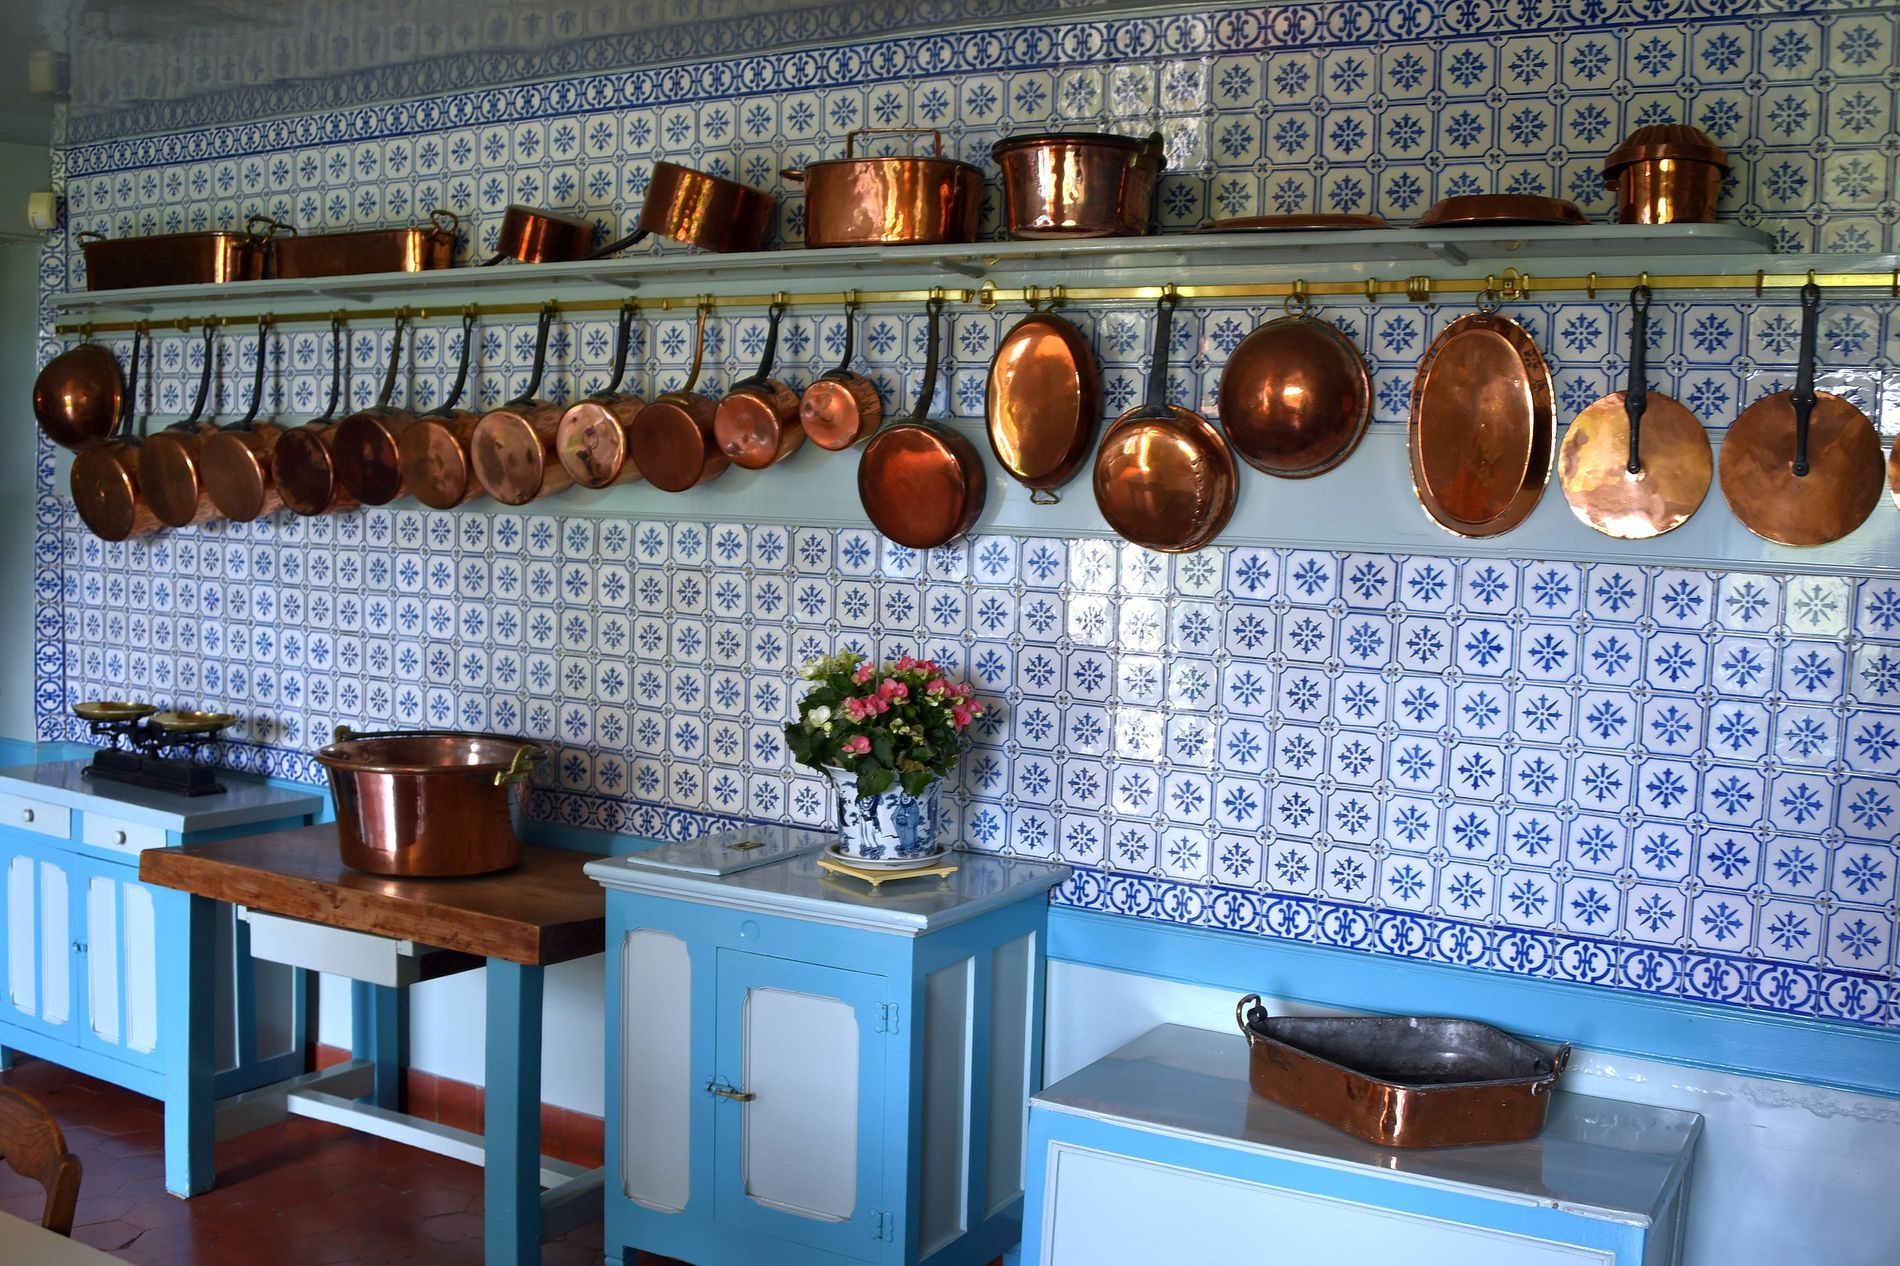
Kitchen
A well-organized kitchen containing pots, pans and decoration. The pots and pans look old.The kitchen is not modern.
A photo taken at eye level. Calm kitchen colors . The picture reflects a medium-financial environment. There are many pots and pans in this kitchen.
Labels: Indoors, Kitchen, Interior Design, Cookware, Pot, Cooking Pan, Chair, Furniture, Cooking Pot, Food, Pottery, Flower, Plant, Sink, Sink Faucet, Cutlery, Spoon, Kitchen Island, Wall, balance, vase, Holder, Table, table, floor, bell
Camera: NIKON CORPORATION NIKON D750
Aperture: F3.5
Exposure: 1/20 sec
ISO: 100
Focal length: 28.0 mm